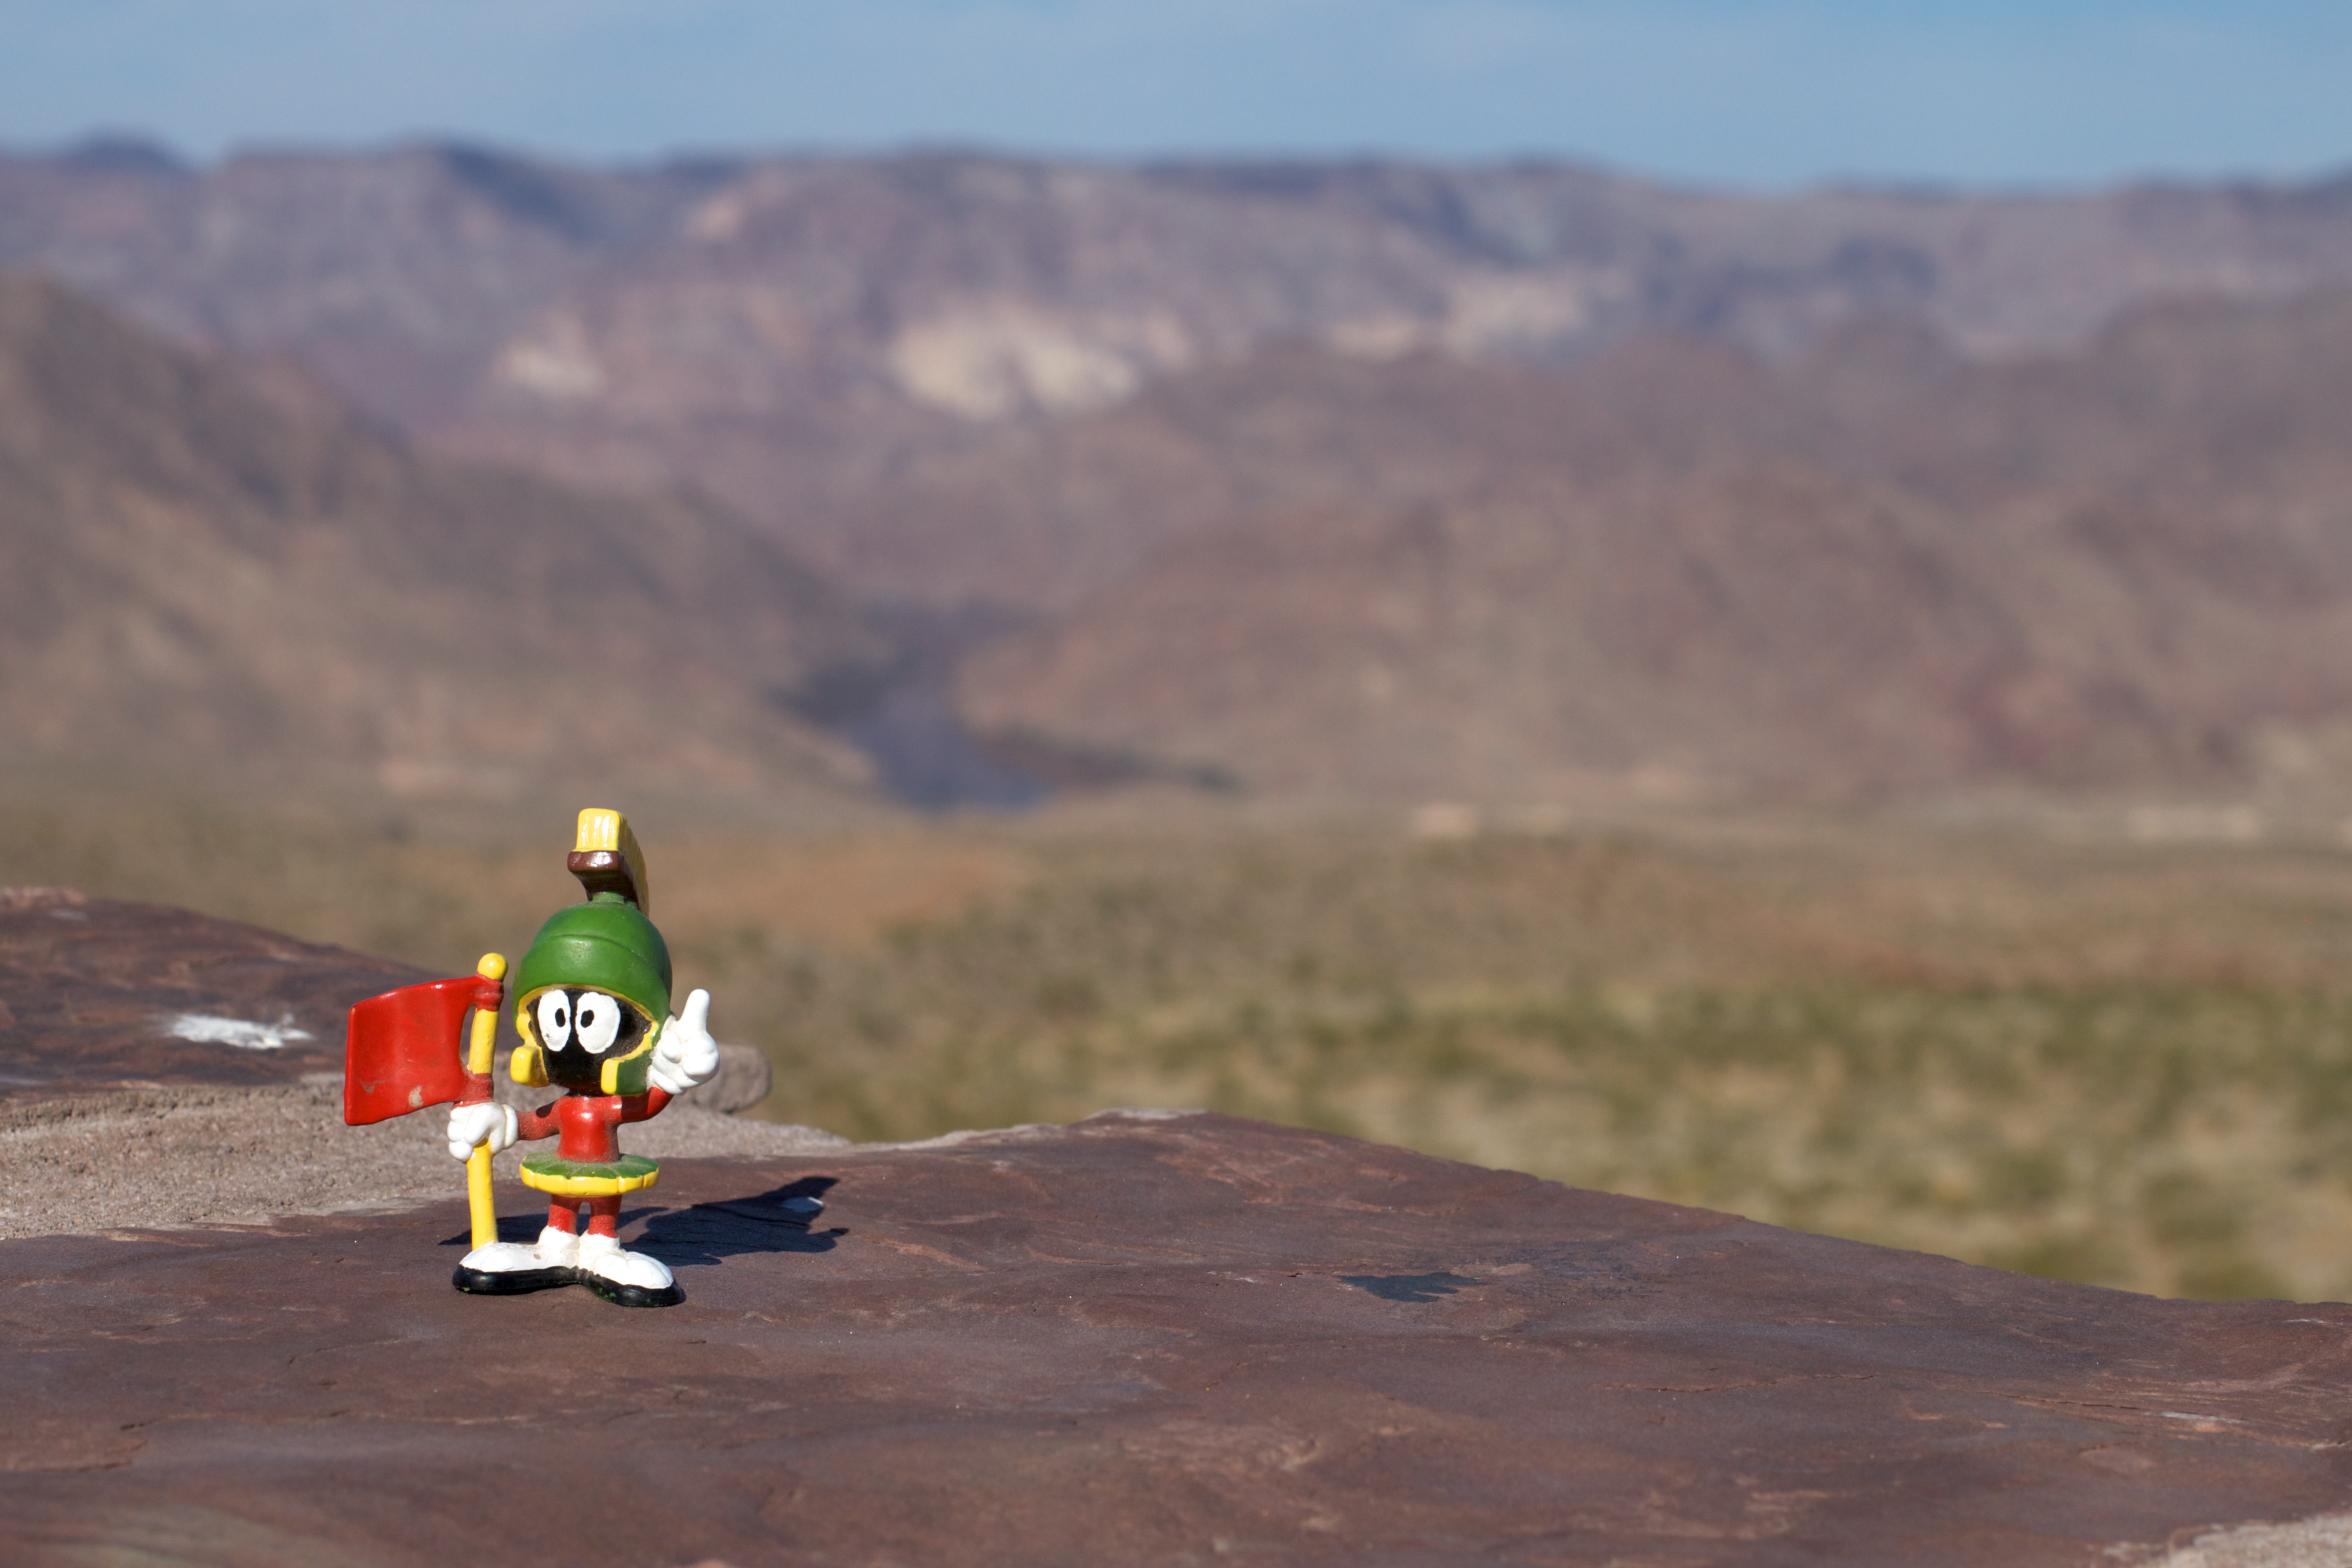
landscape, sea, mountain, terrain, geology, natural environment